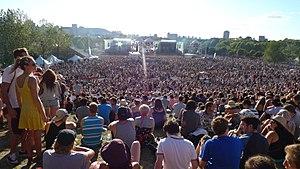
Le parc Jean-Drapeau est un grand parc de Montréal situé en plein centre du fleuve Saint-Laurent. Il est composé de deux îles, l'île Sainte-Hélène et l'île Notre-Dame sur laquelle est situé le circuit automobile Gilles-Villeneuve.
Le Festival musique et arts Osheaga est un festival de musique qui a lieu annuellement à Montréal au Québec depuis 2006.